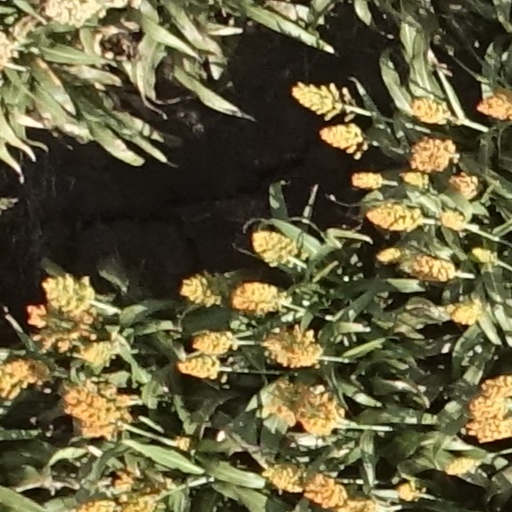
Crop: sorghum